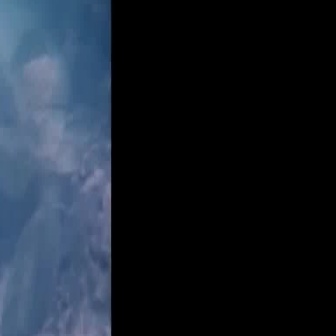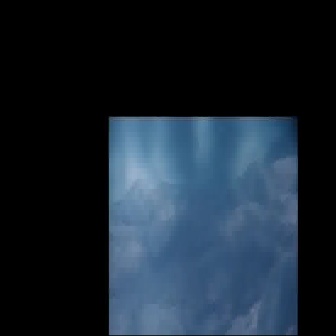
  Please identify the target specified by the bounding box [6,168,88,250] in the first image and locate it in the second image. Return the coordinates in [x_min,y_min,x_max,y_max] format.
Answer: [196,252,272,327]